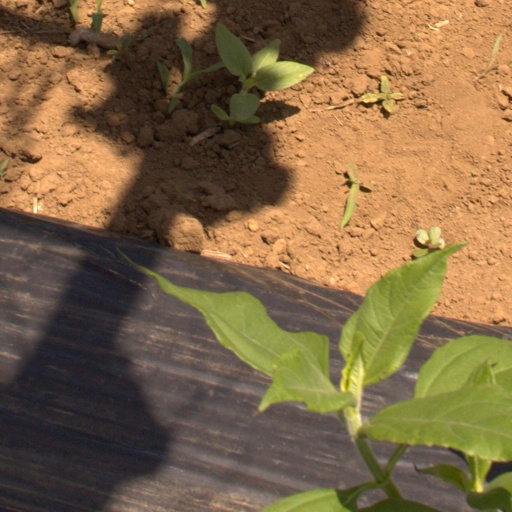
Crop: Jerusalem artichoke